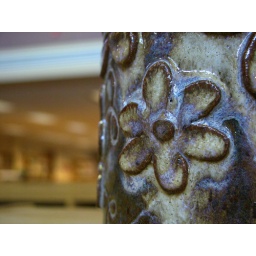
flower sculpture in the library